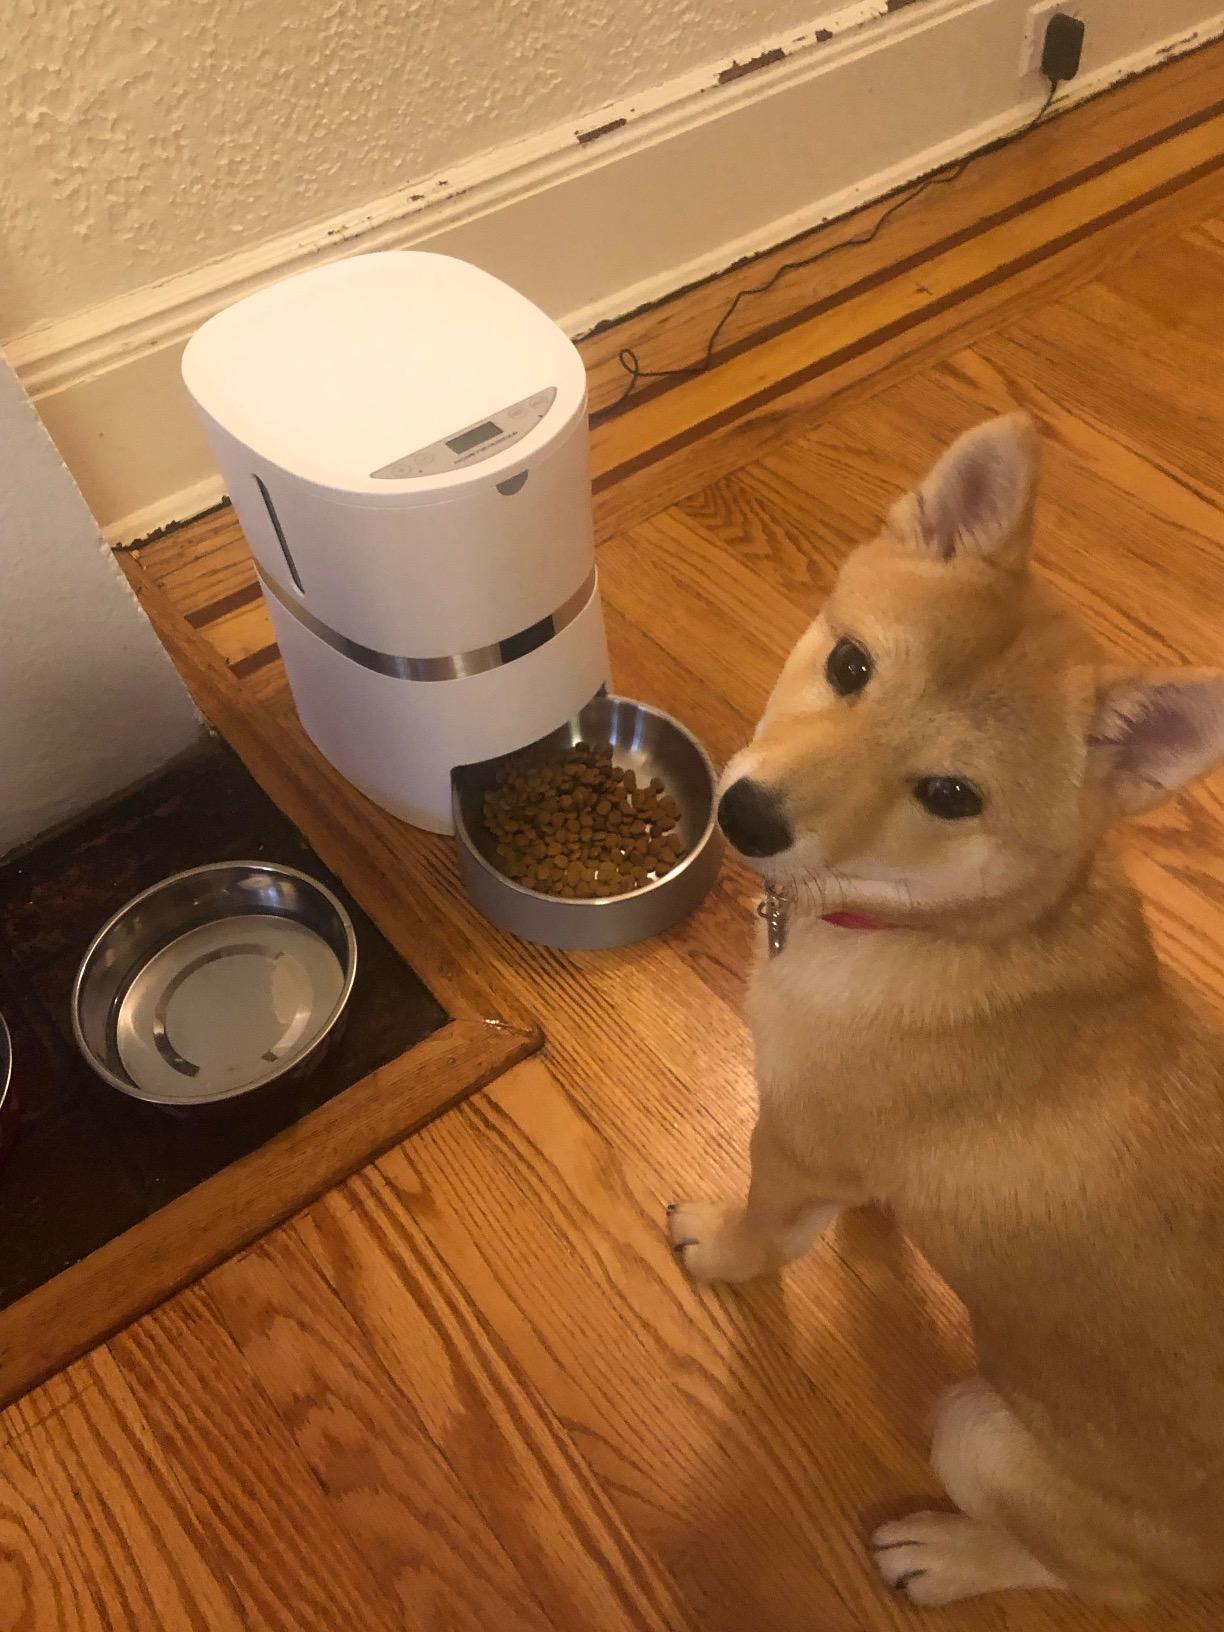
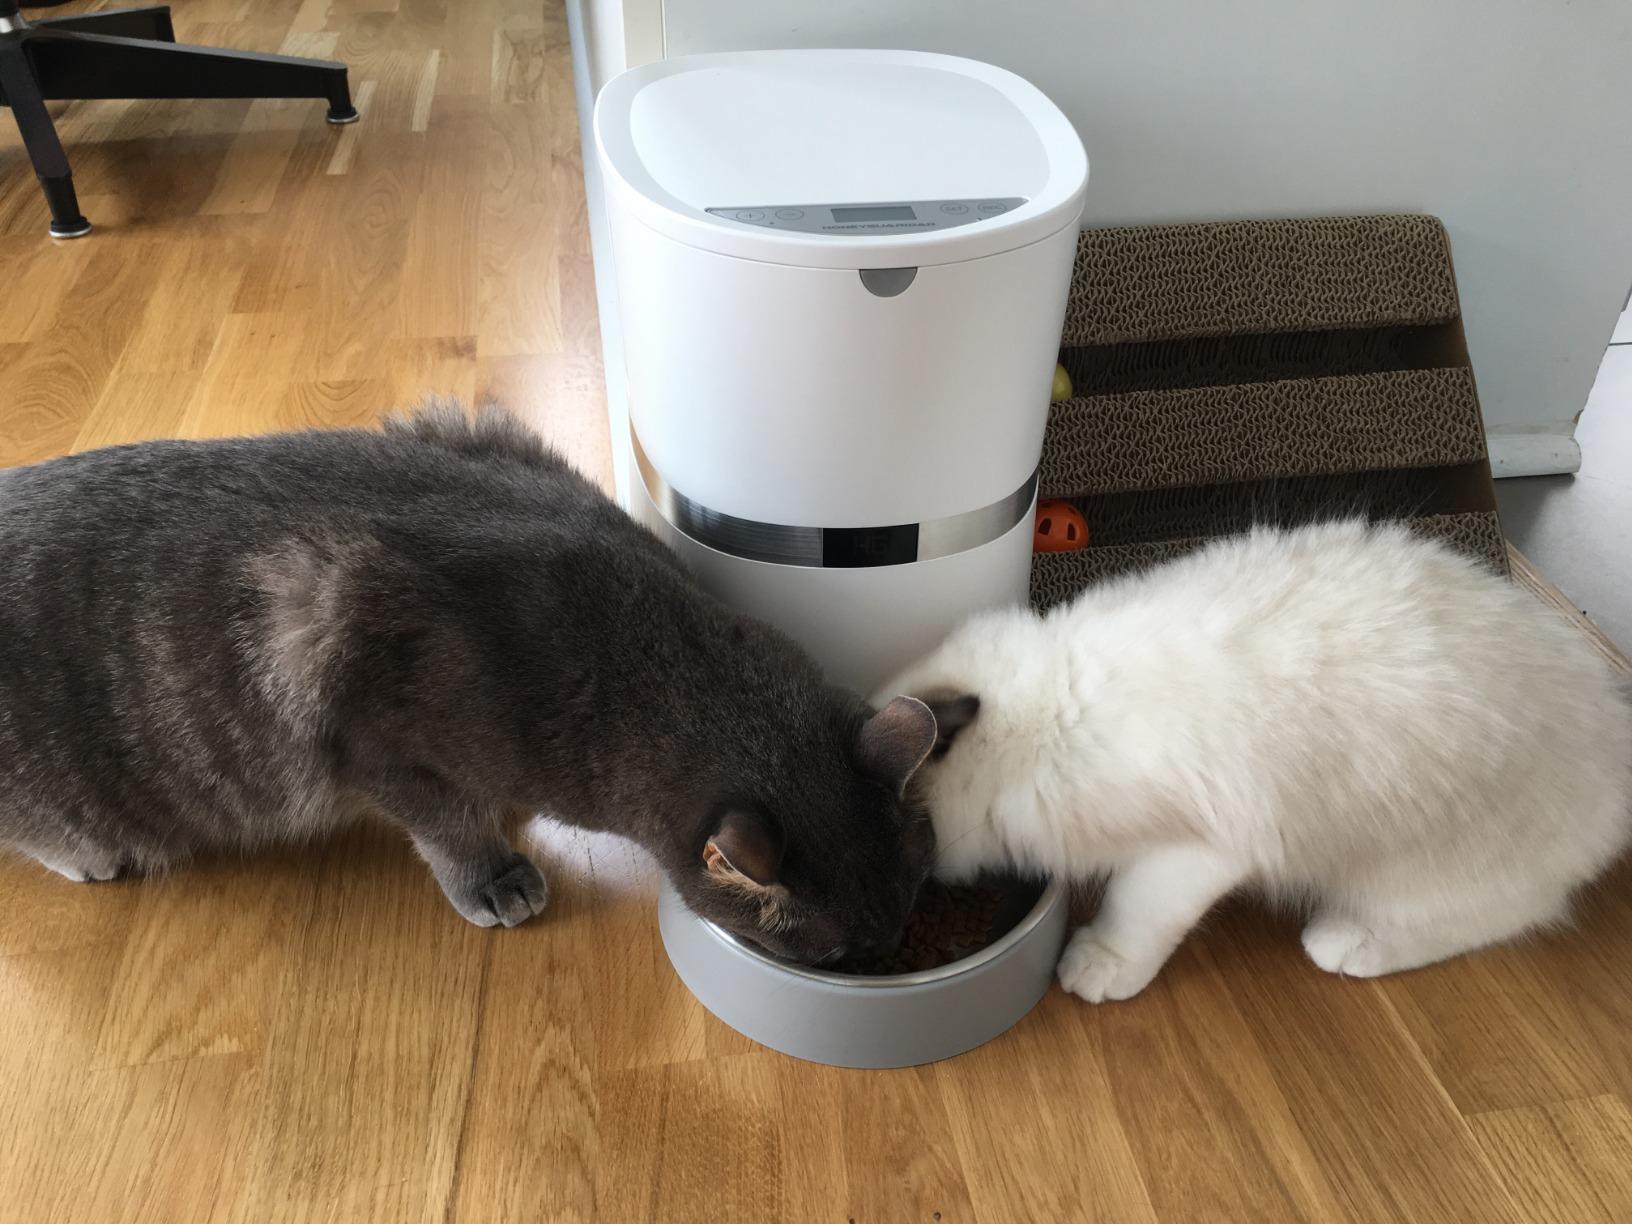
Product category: items_feeder
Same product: yes